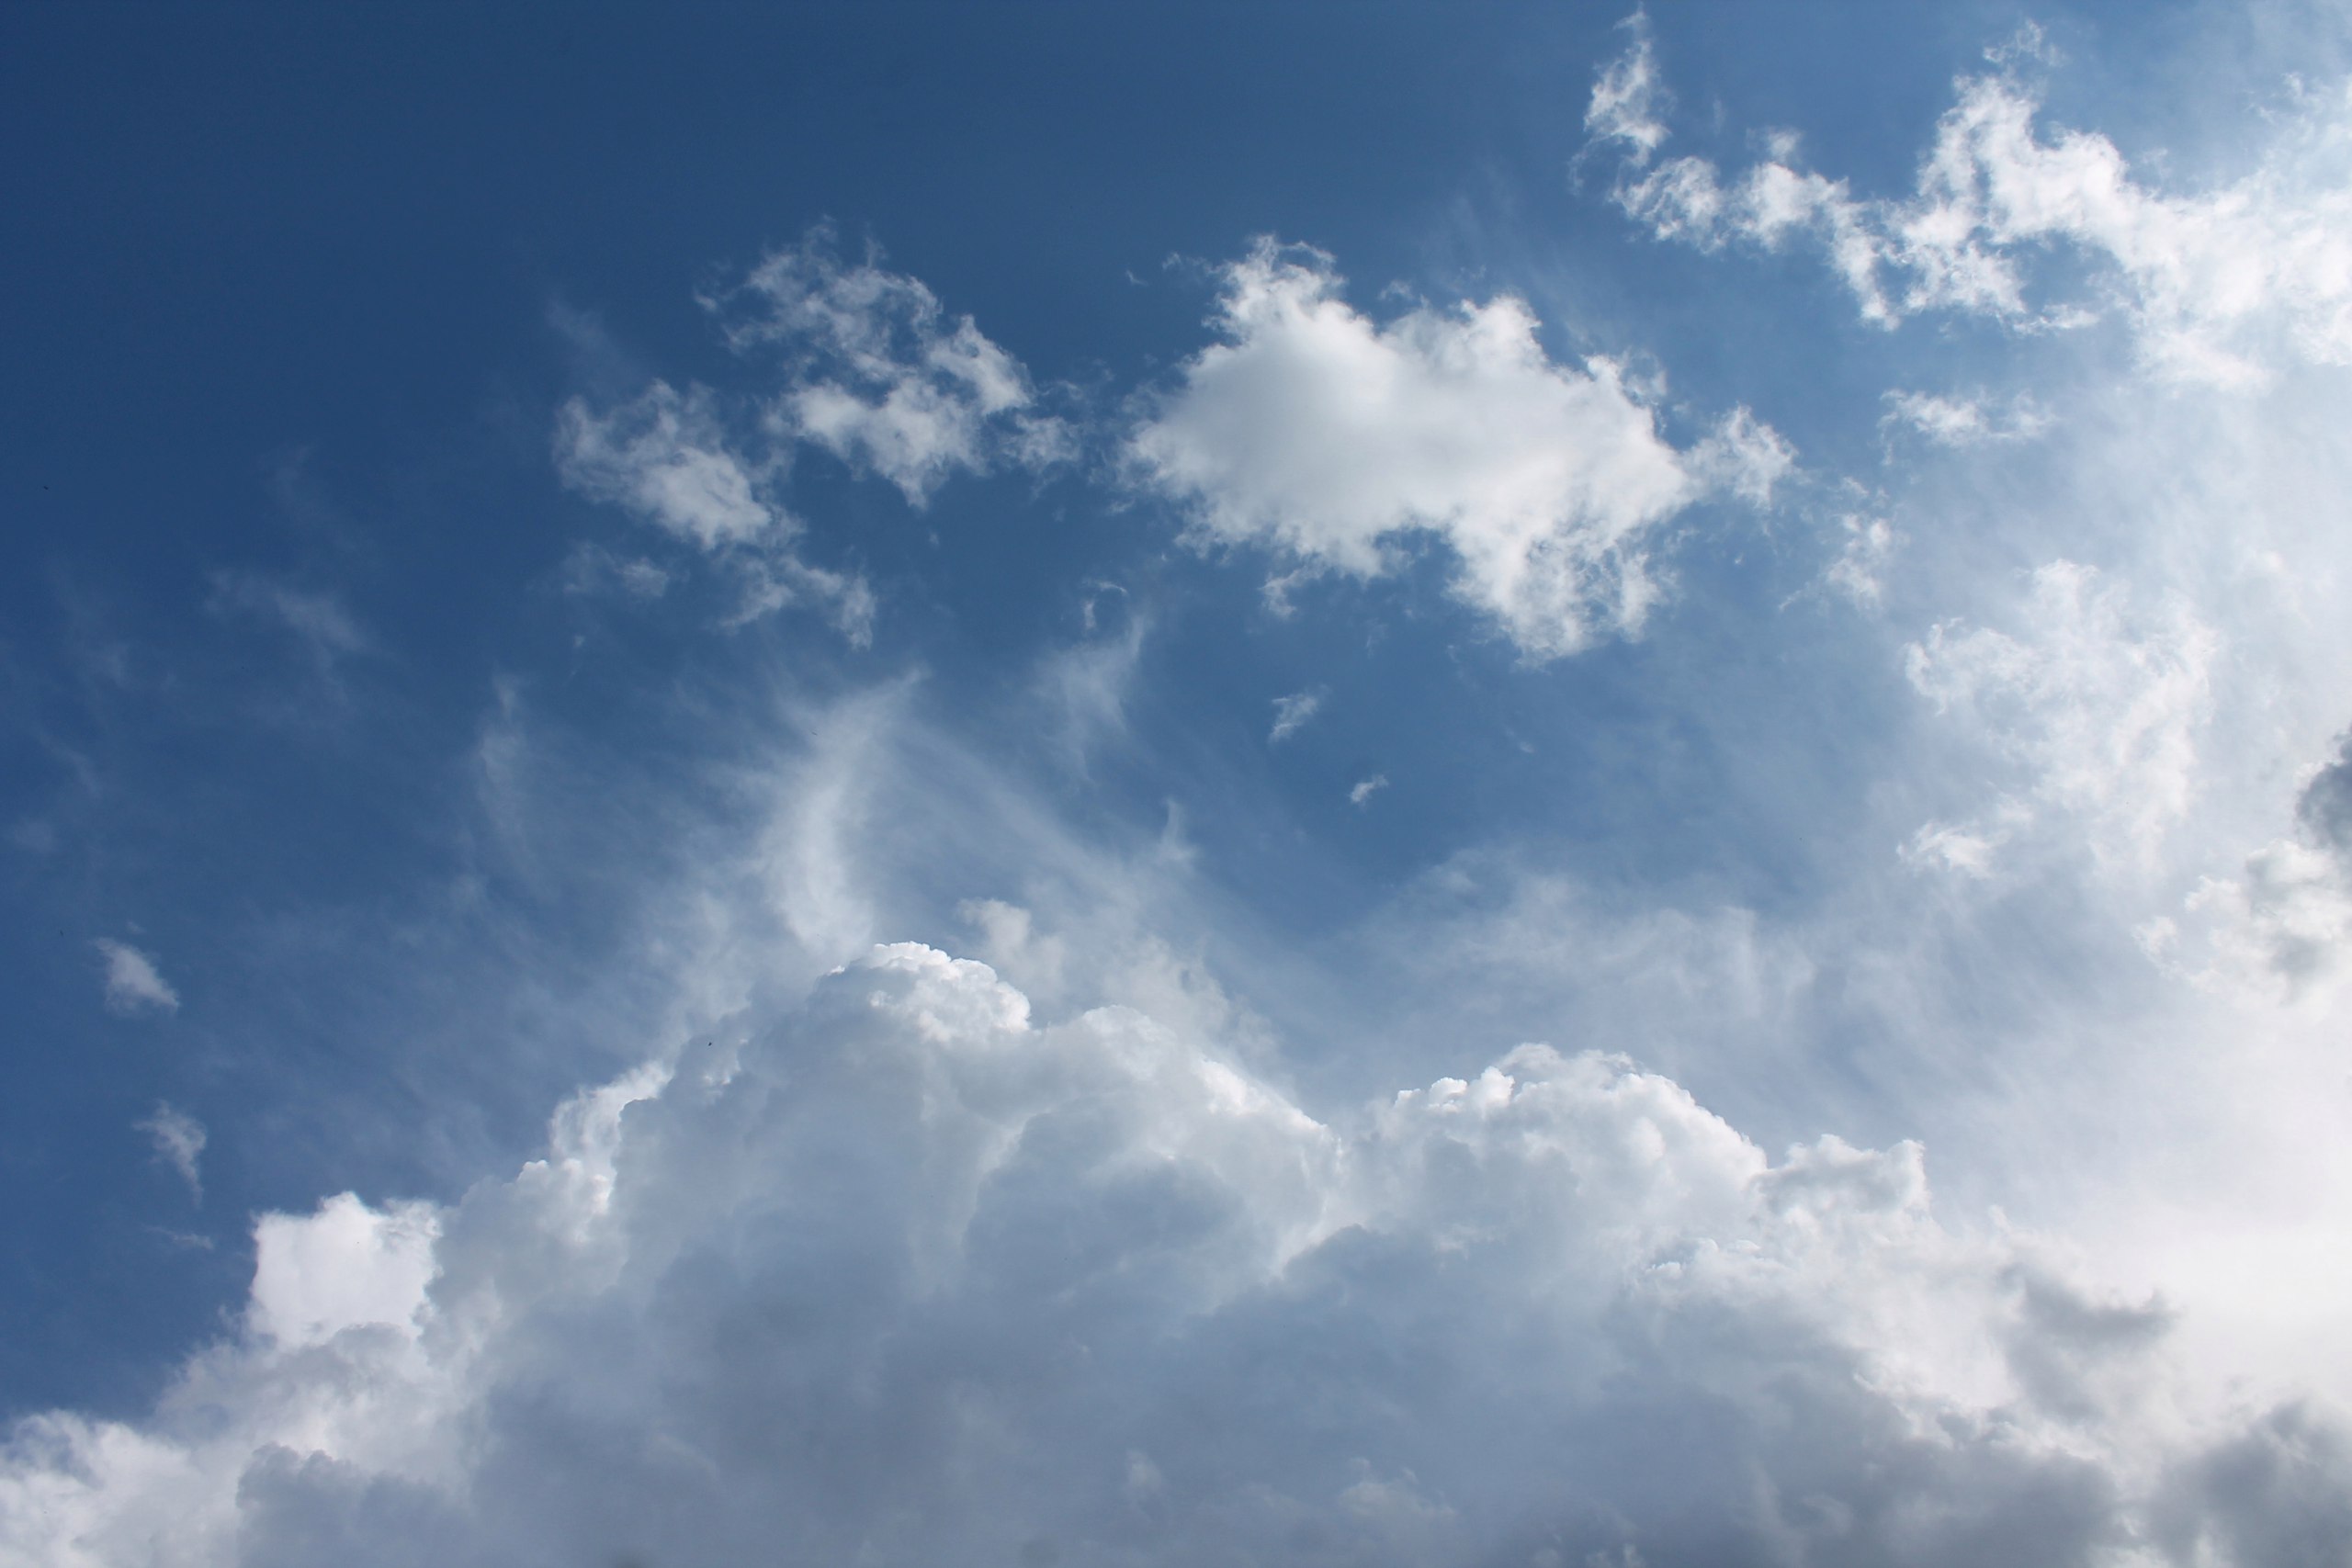
sky, clouds, cloud, daytime, blue, cumulus, atmosphere, white, atmospheric phenomenon, meteorological phenomenon, sunlight, azure, morning, calm, space